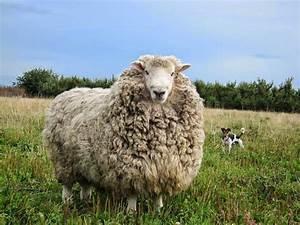
sheep